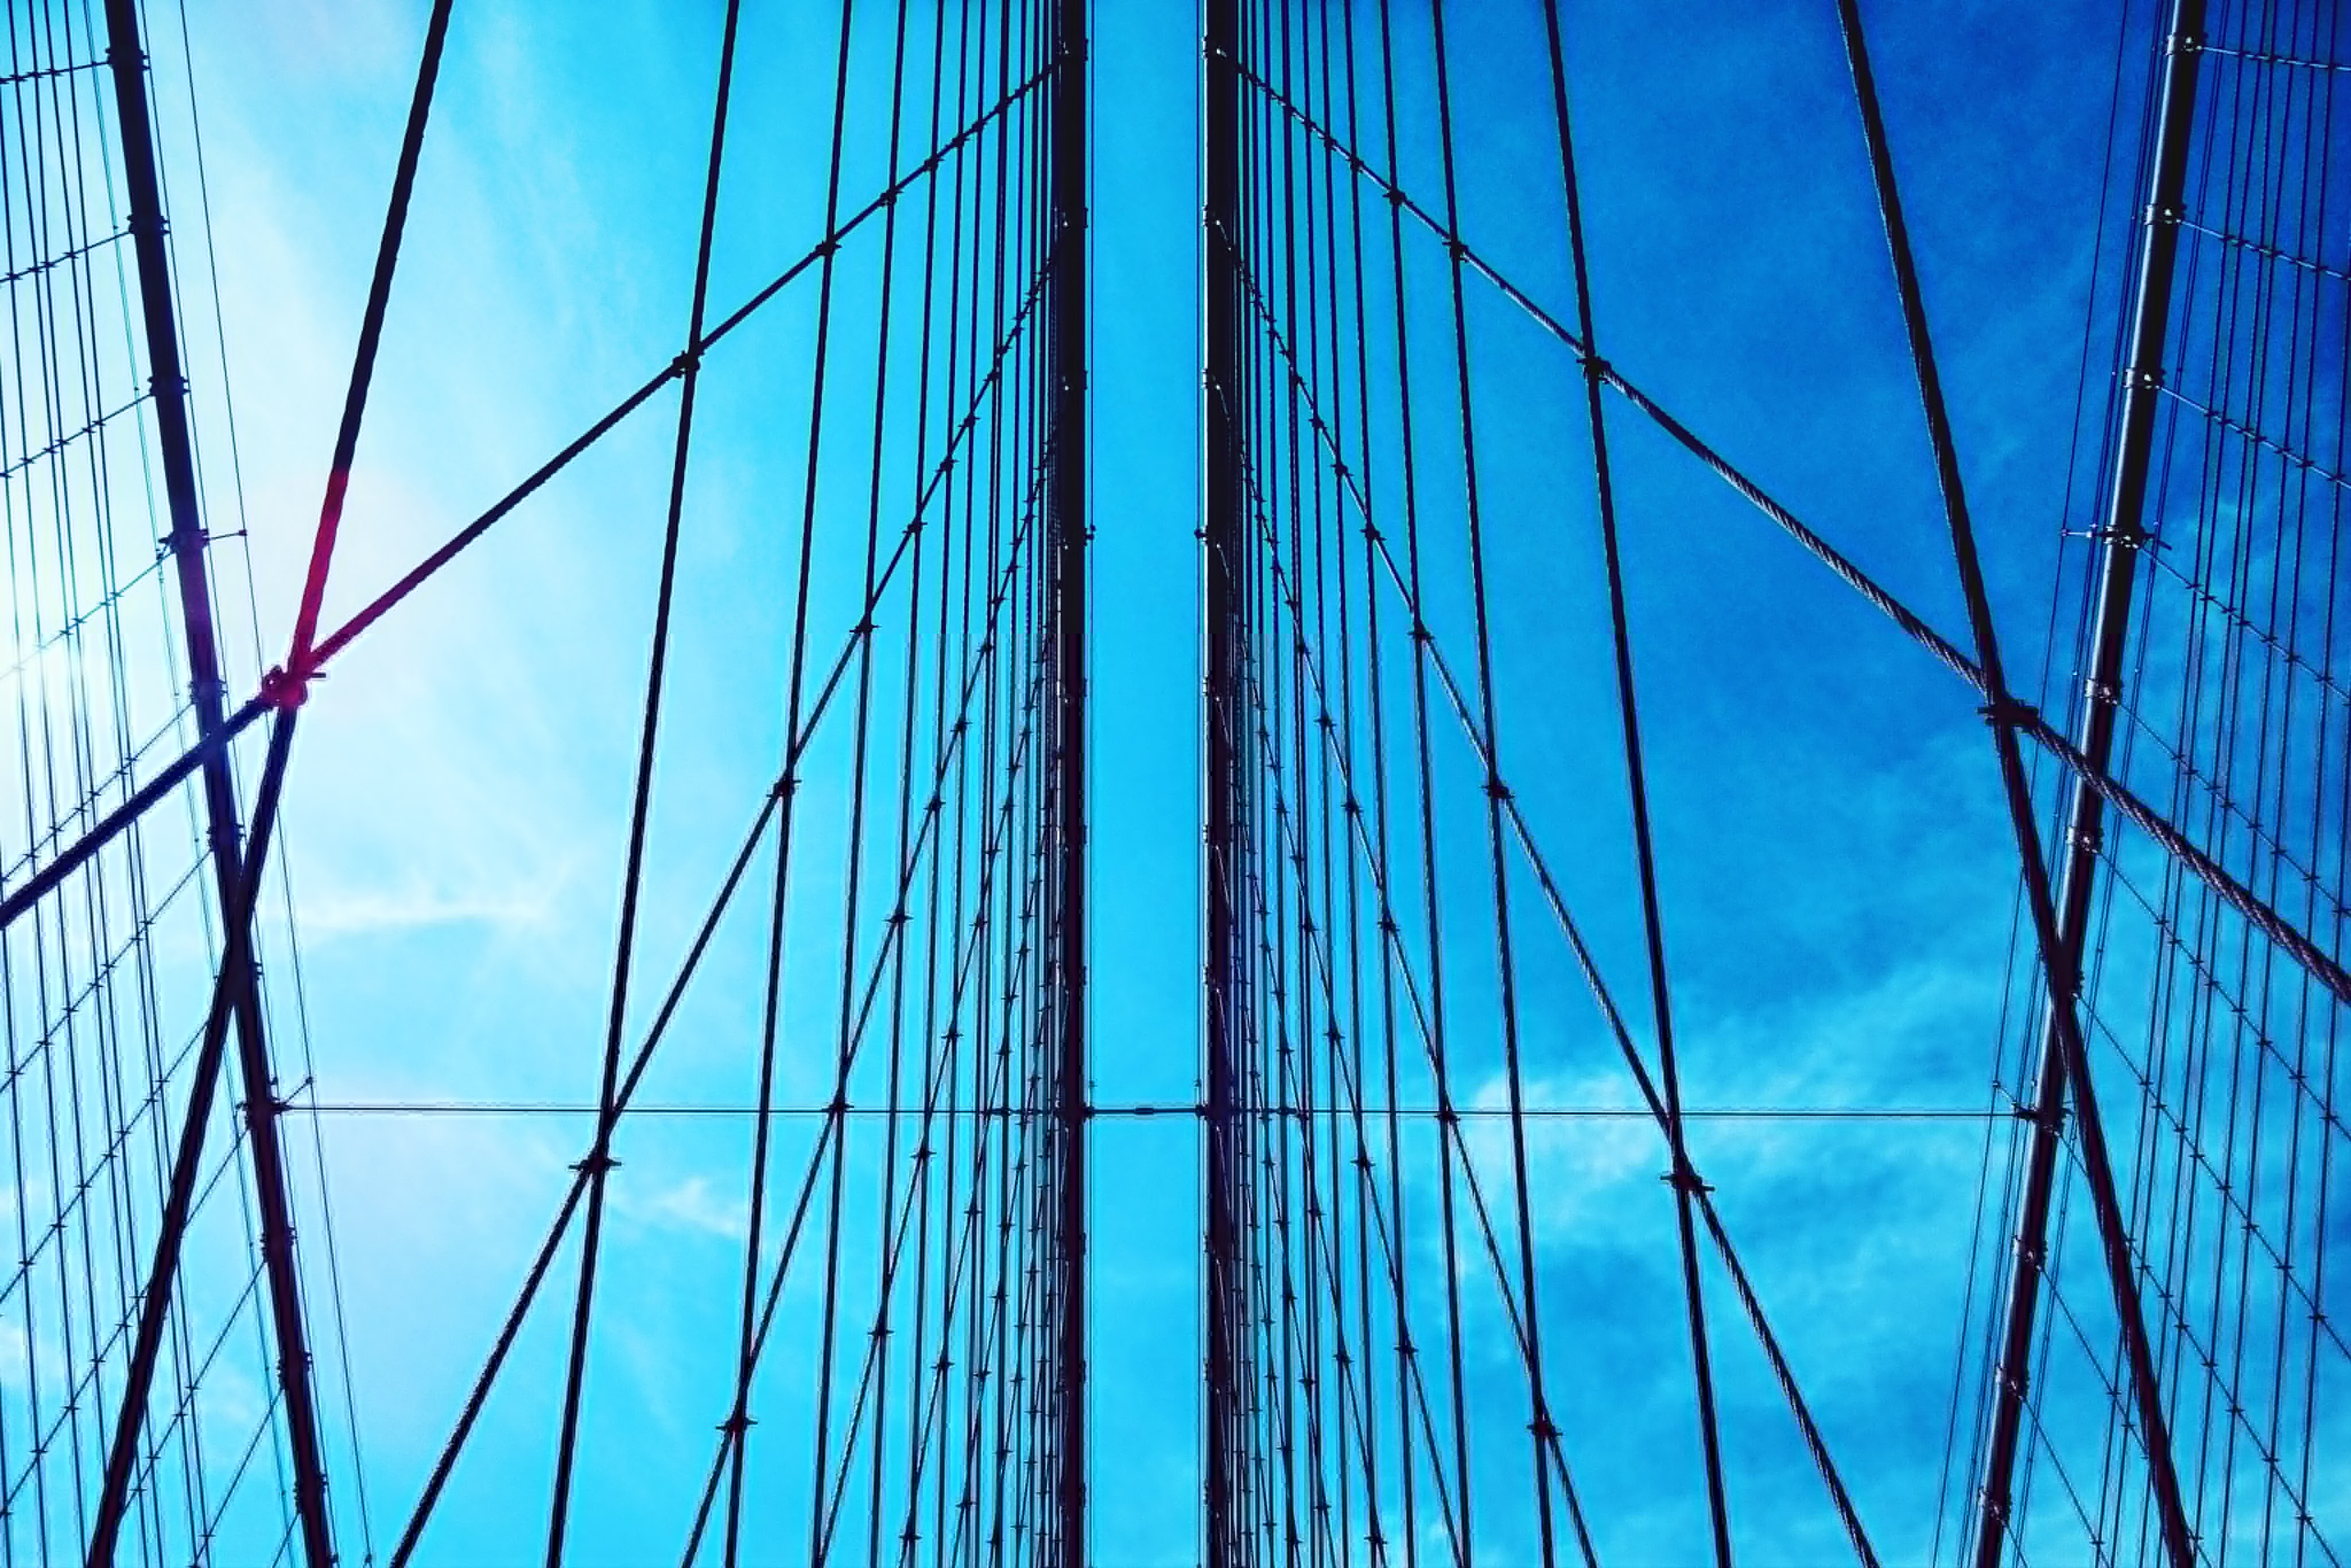
branch, sky, sunlight, ship, line, reflection, vehicle, mast, blue, sailing ship